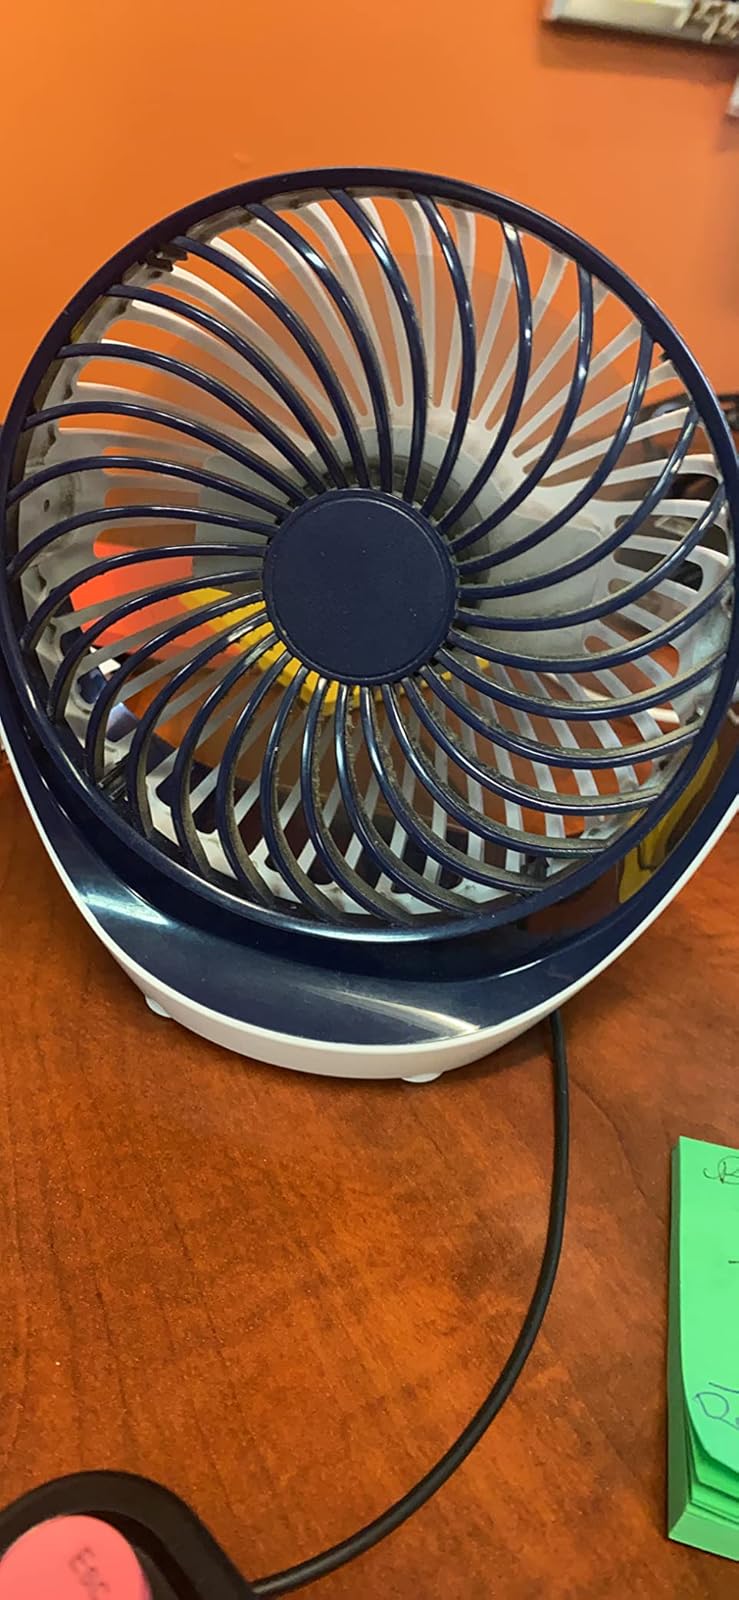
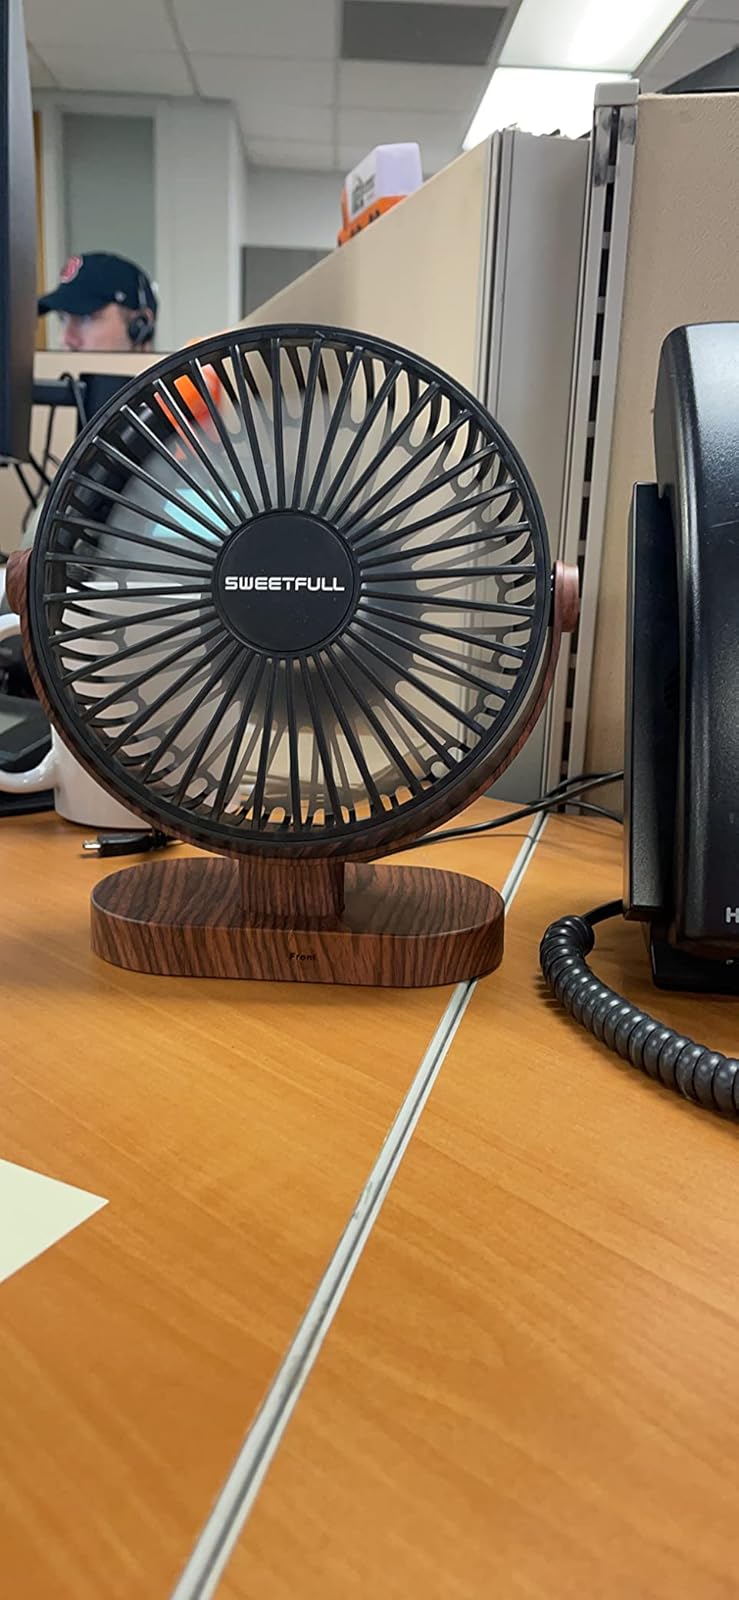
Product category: fan
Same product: no